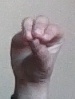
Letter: ha